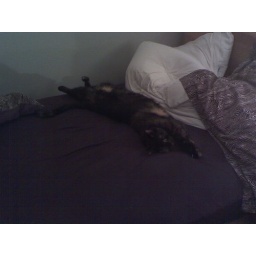
my bed has been stolen by a cat with a vag patch. (nefra)